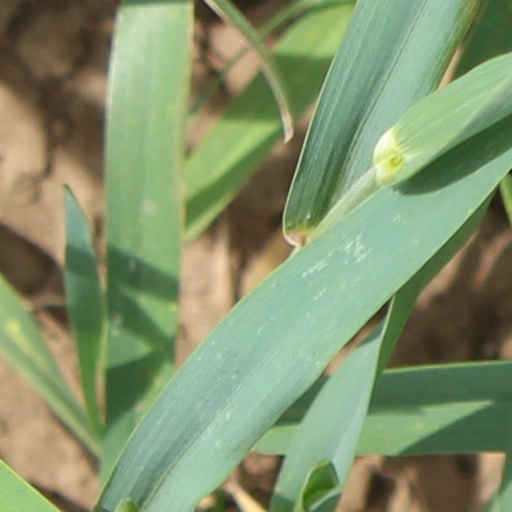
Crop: wheat